Aśvaghoṣa (crater)

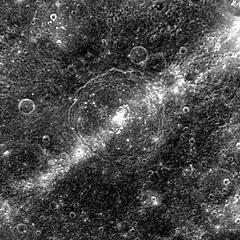
MESSENGER Wide Angle Camera image. A ray from Hokusai crater far to the north crosses Aśvaghoṣa.

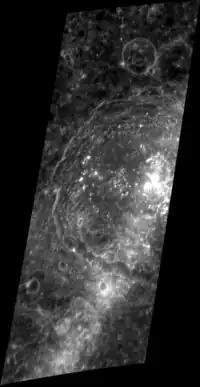
Map-projected view of western Aśvaghoṣa crater

Aśvaghoṣa is an impact crater on Mercury, 90 kilometers in diameter. It is located at 10.4°, 21°W, south of the crater Abu Nuwas and southwest of the crater Molière. It is a nearly circular formation, and its rim remains intact, except where it is broken at its southern side, and at its northern side by an indentation from two conjoined craterlets. On the crater floor is a central mountain that rises to multiple peaks. The crater is named for Indian philosopher and poet Aśvaghoṣa, and its name was adopted by the International Astronomical Union in 1976.